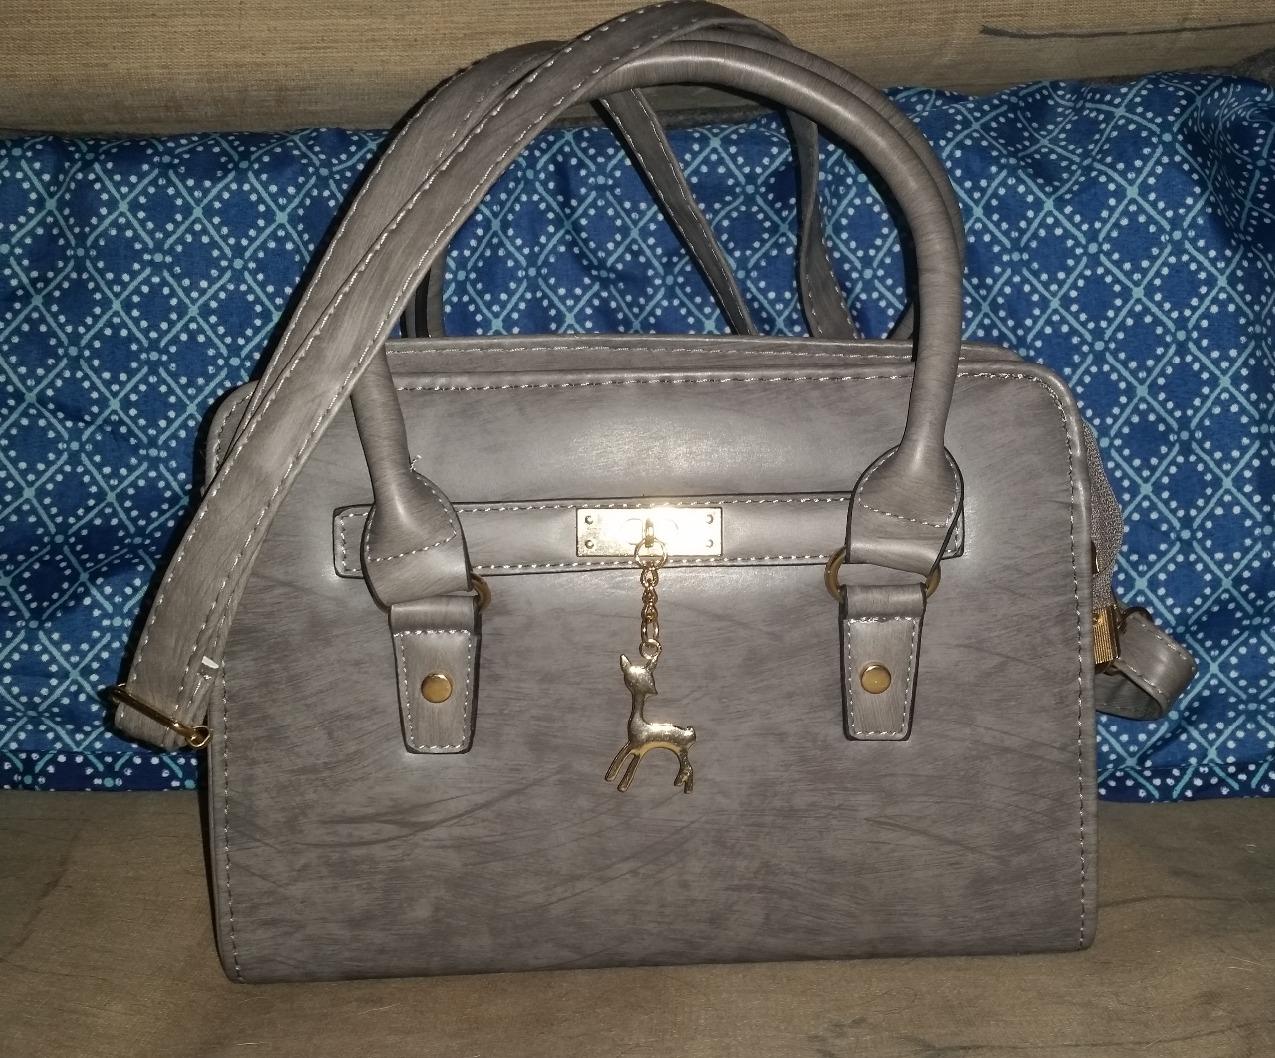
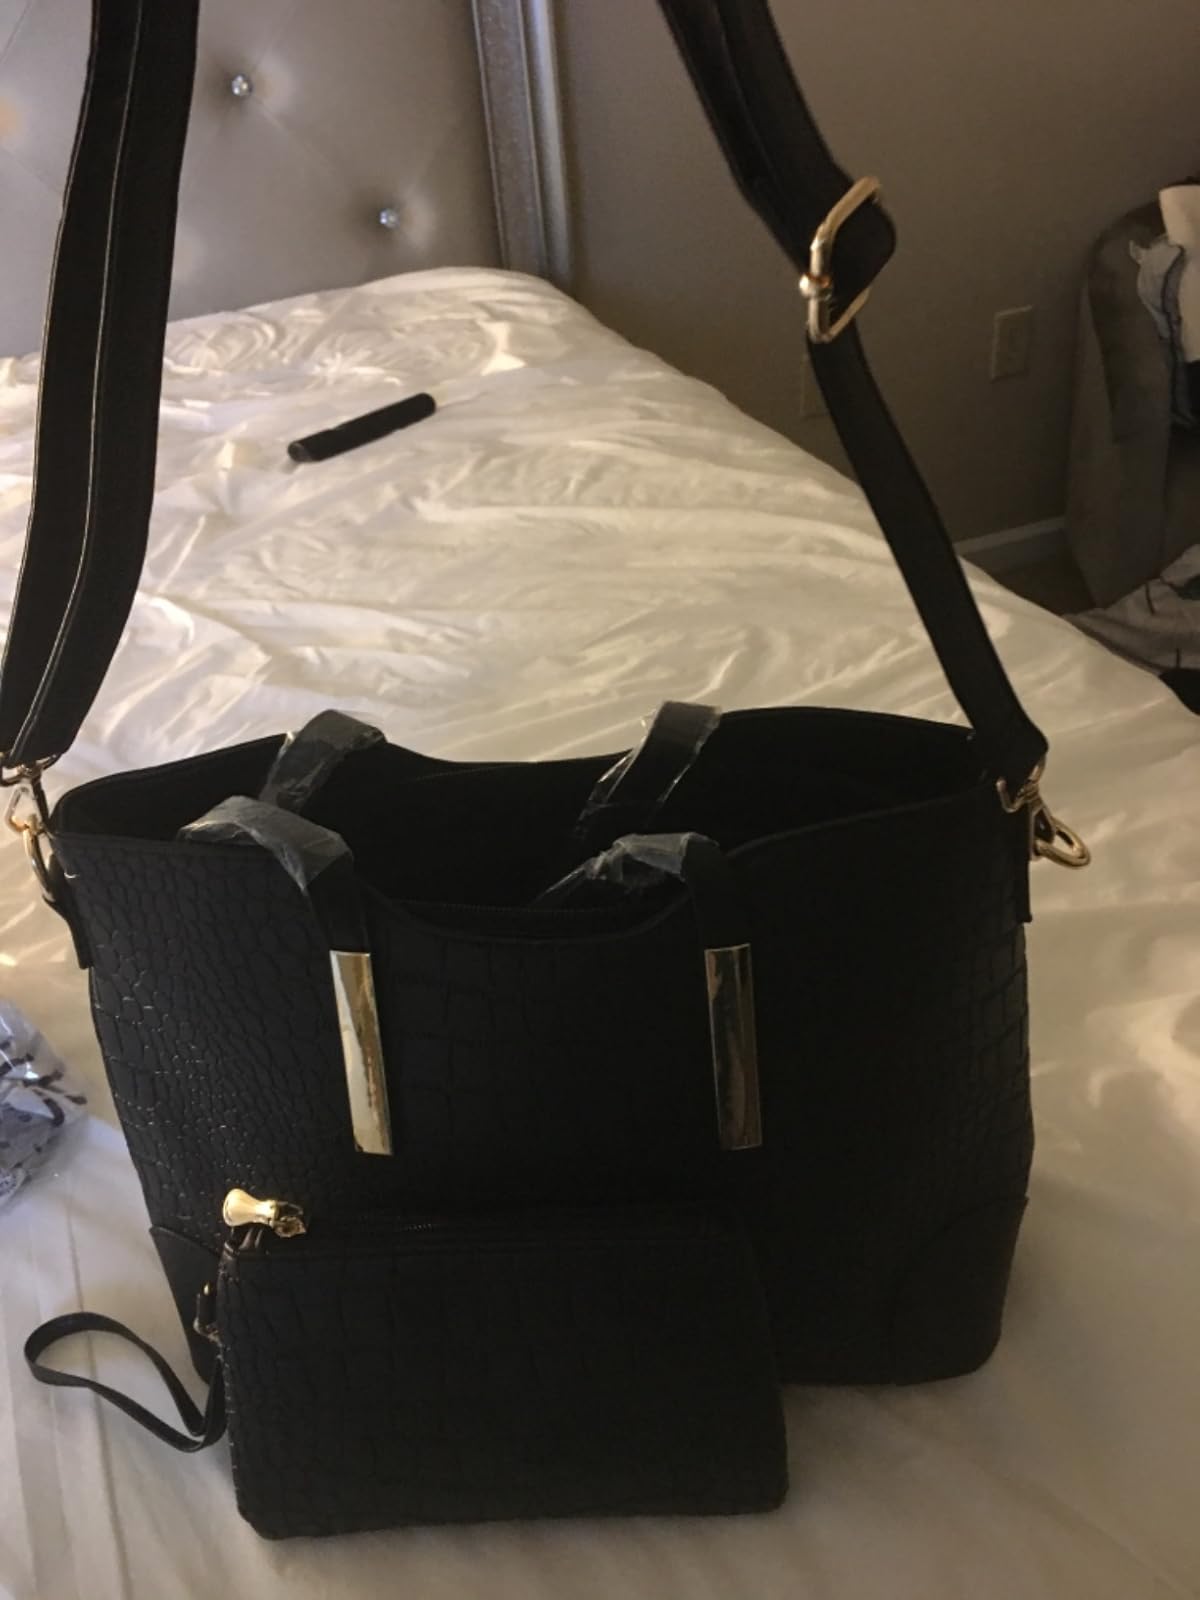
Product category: accessories_handbag
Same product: no